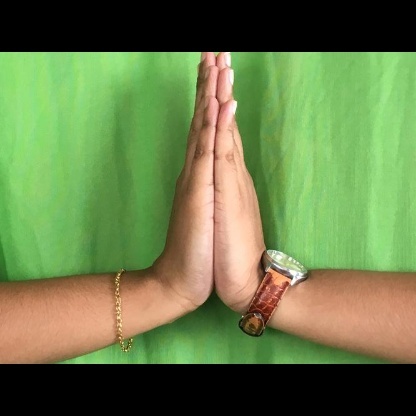
Mudra: Anjali